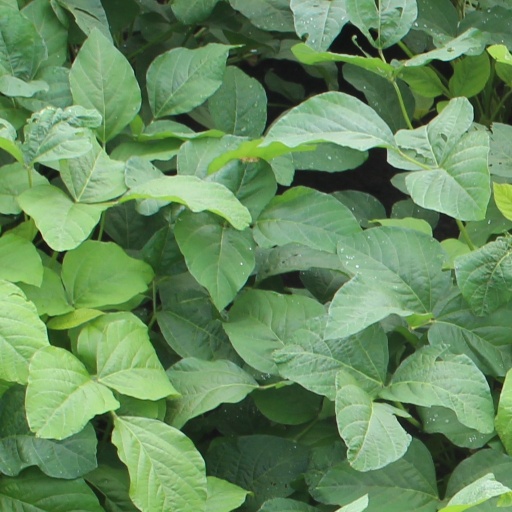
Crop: soybean